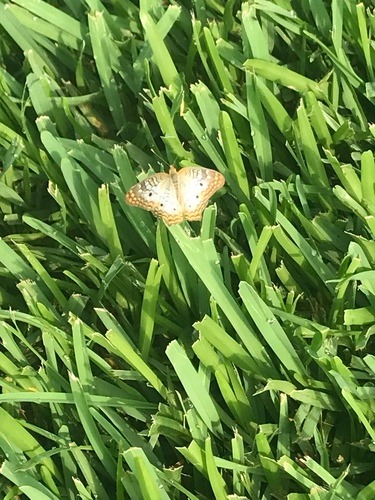
Scientific name: Anartia jatrophae
Common name: White peacock
Family: Nymphalidae
Order: Lepidoptera
Pollinator type: Primary pollinator
Habitat: Gardens, parks, and open areas
Geographic range: Southern United States to Argentina
Conservation status: Least Concern